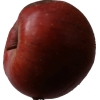
Label: Apple 17